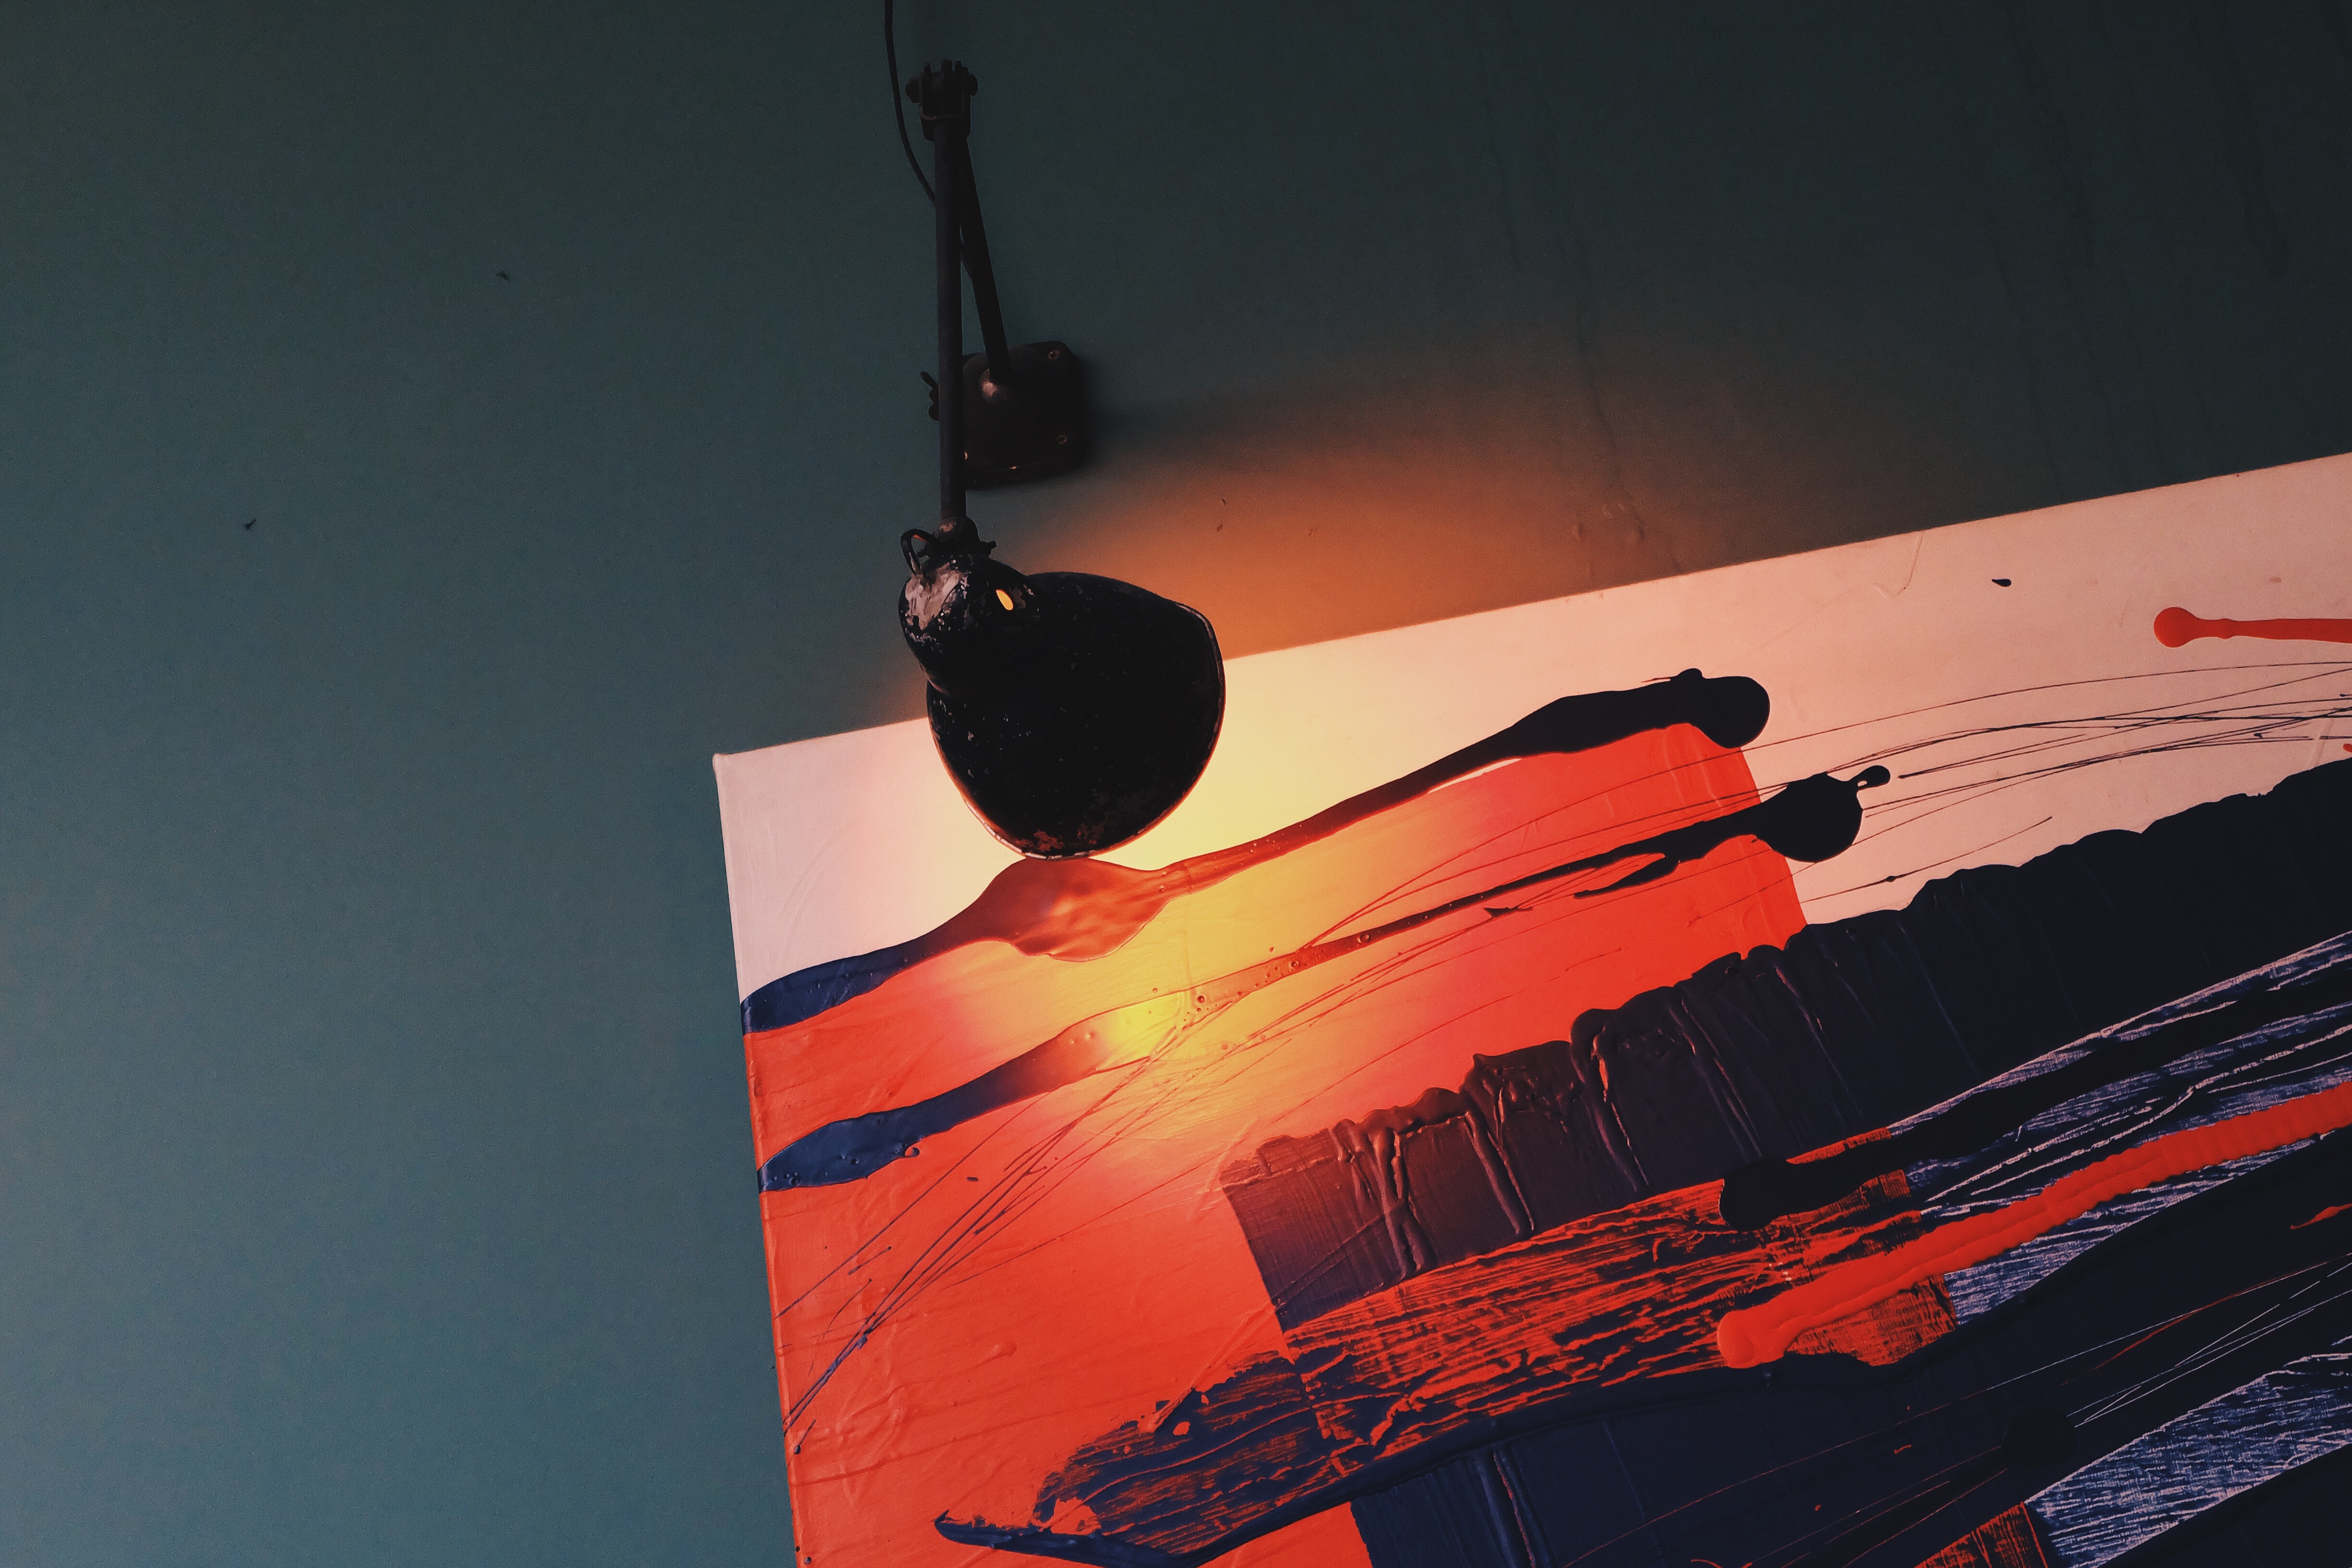
creative, light, decoration, line, reflection, red, color, blue, lamp, black, modern, artwork, painting, illuminated, art, drawing, illustration, design, picture, gallery, oil, shape, canvas, atmosphere of earth